Master of the Amulets

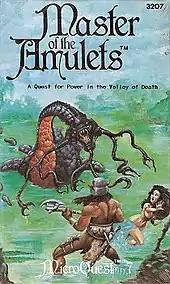

Master of the Amulets is a 1981 fantasy role-playing game adventure published by Metagaming Concepts.